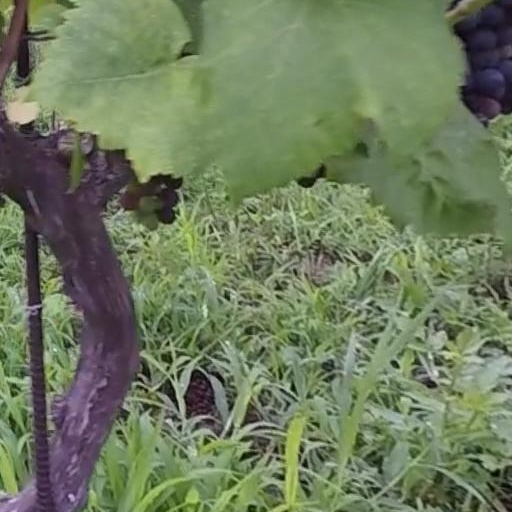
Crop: grape